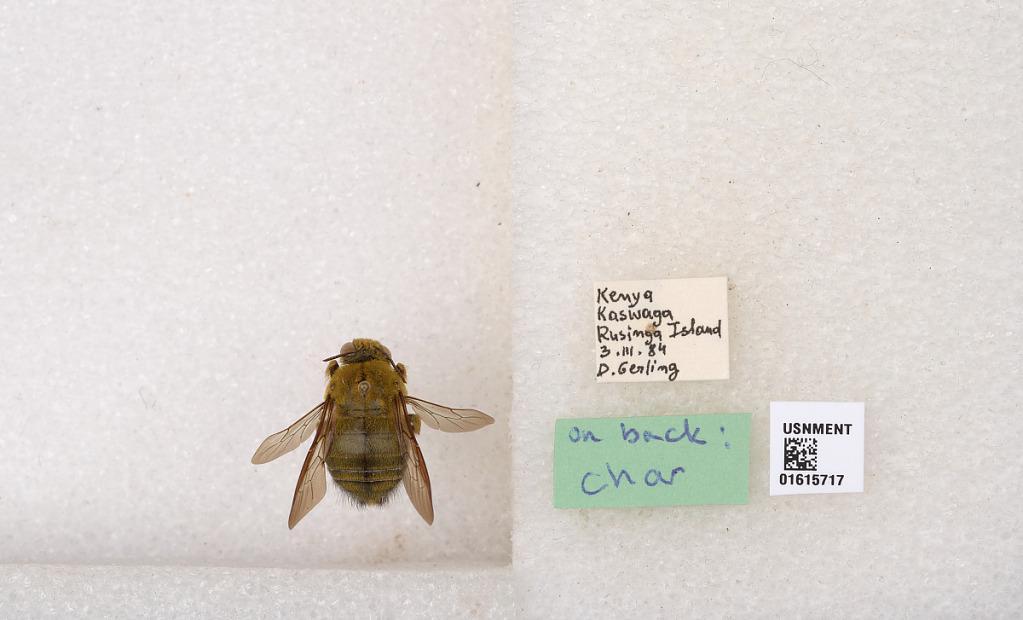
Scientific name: Xylocopa (Koptortosoma) scioensis Gribodo
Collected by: Carpenter
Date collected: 1984-3-3
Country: Kenya
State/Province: Homa Bay
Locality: Kaswaga, Rusinga Island